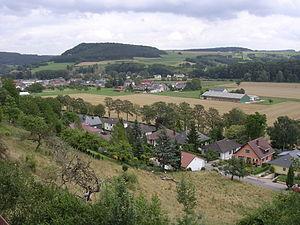
Vue de Bettendorf (Luxembourg)
Bettendorf est une localité luxembourgeoise qui est le chef-lieu de la commune de même nom située dans le canton de Diekirch.